Unbranded

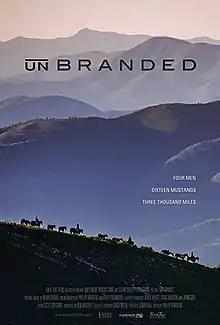
Film poster

Unbranded is a 2015 American documentary film directed by Phillip Baribeau. It follows four Texas A&M graduates setting out to ride sixteen mustangs from Mexico to Canada in order to raise awareness about issues surrounding wild horses and their management by the United States Bureau of Land Management.